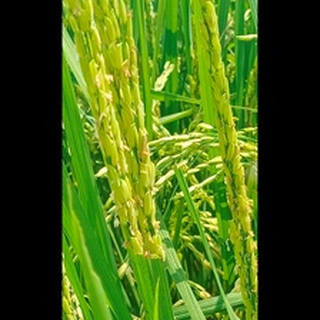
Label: healthy_rice